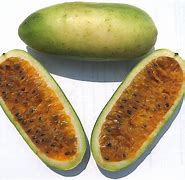
Label: others